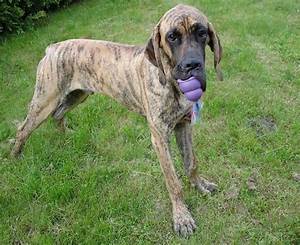
Label: dog